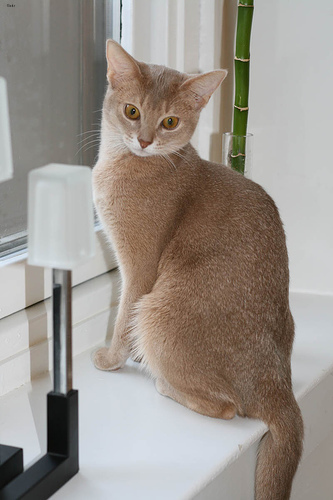
Animal: cat
Breed: abyssinian